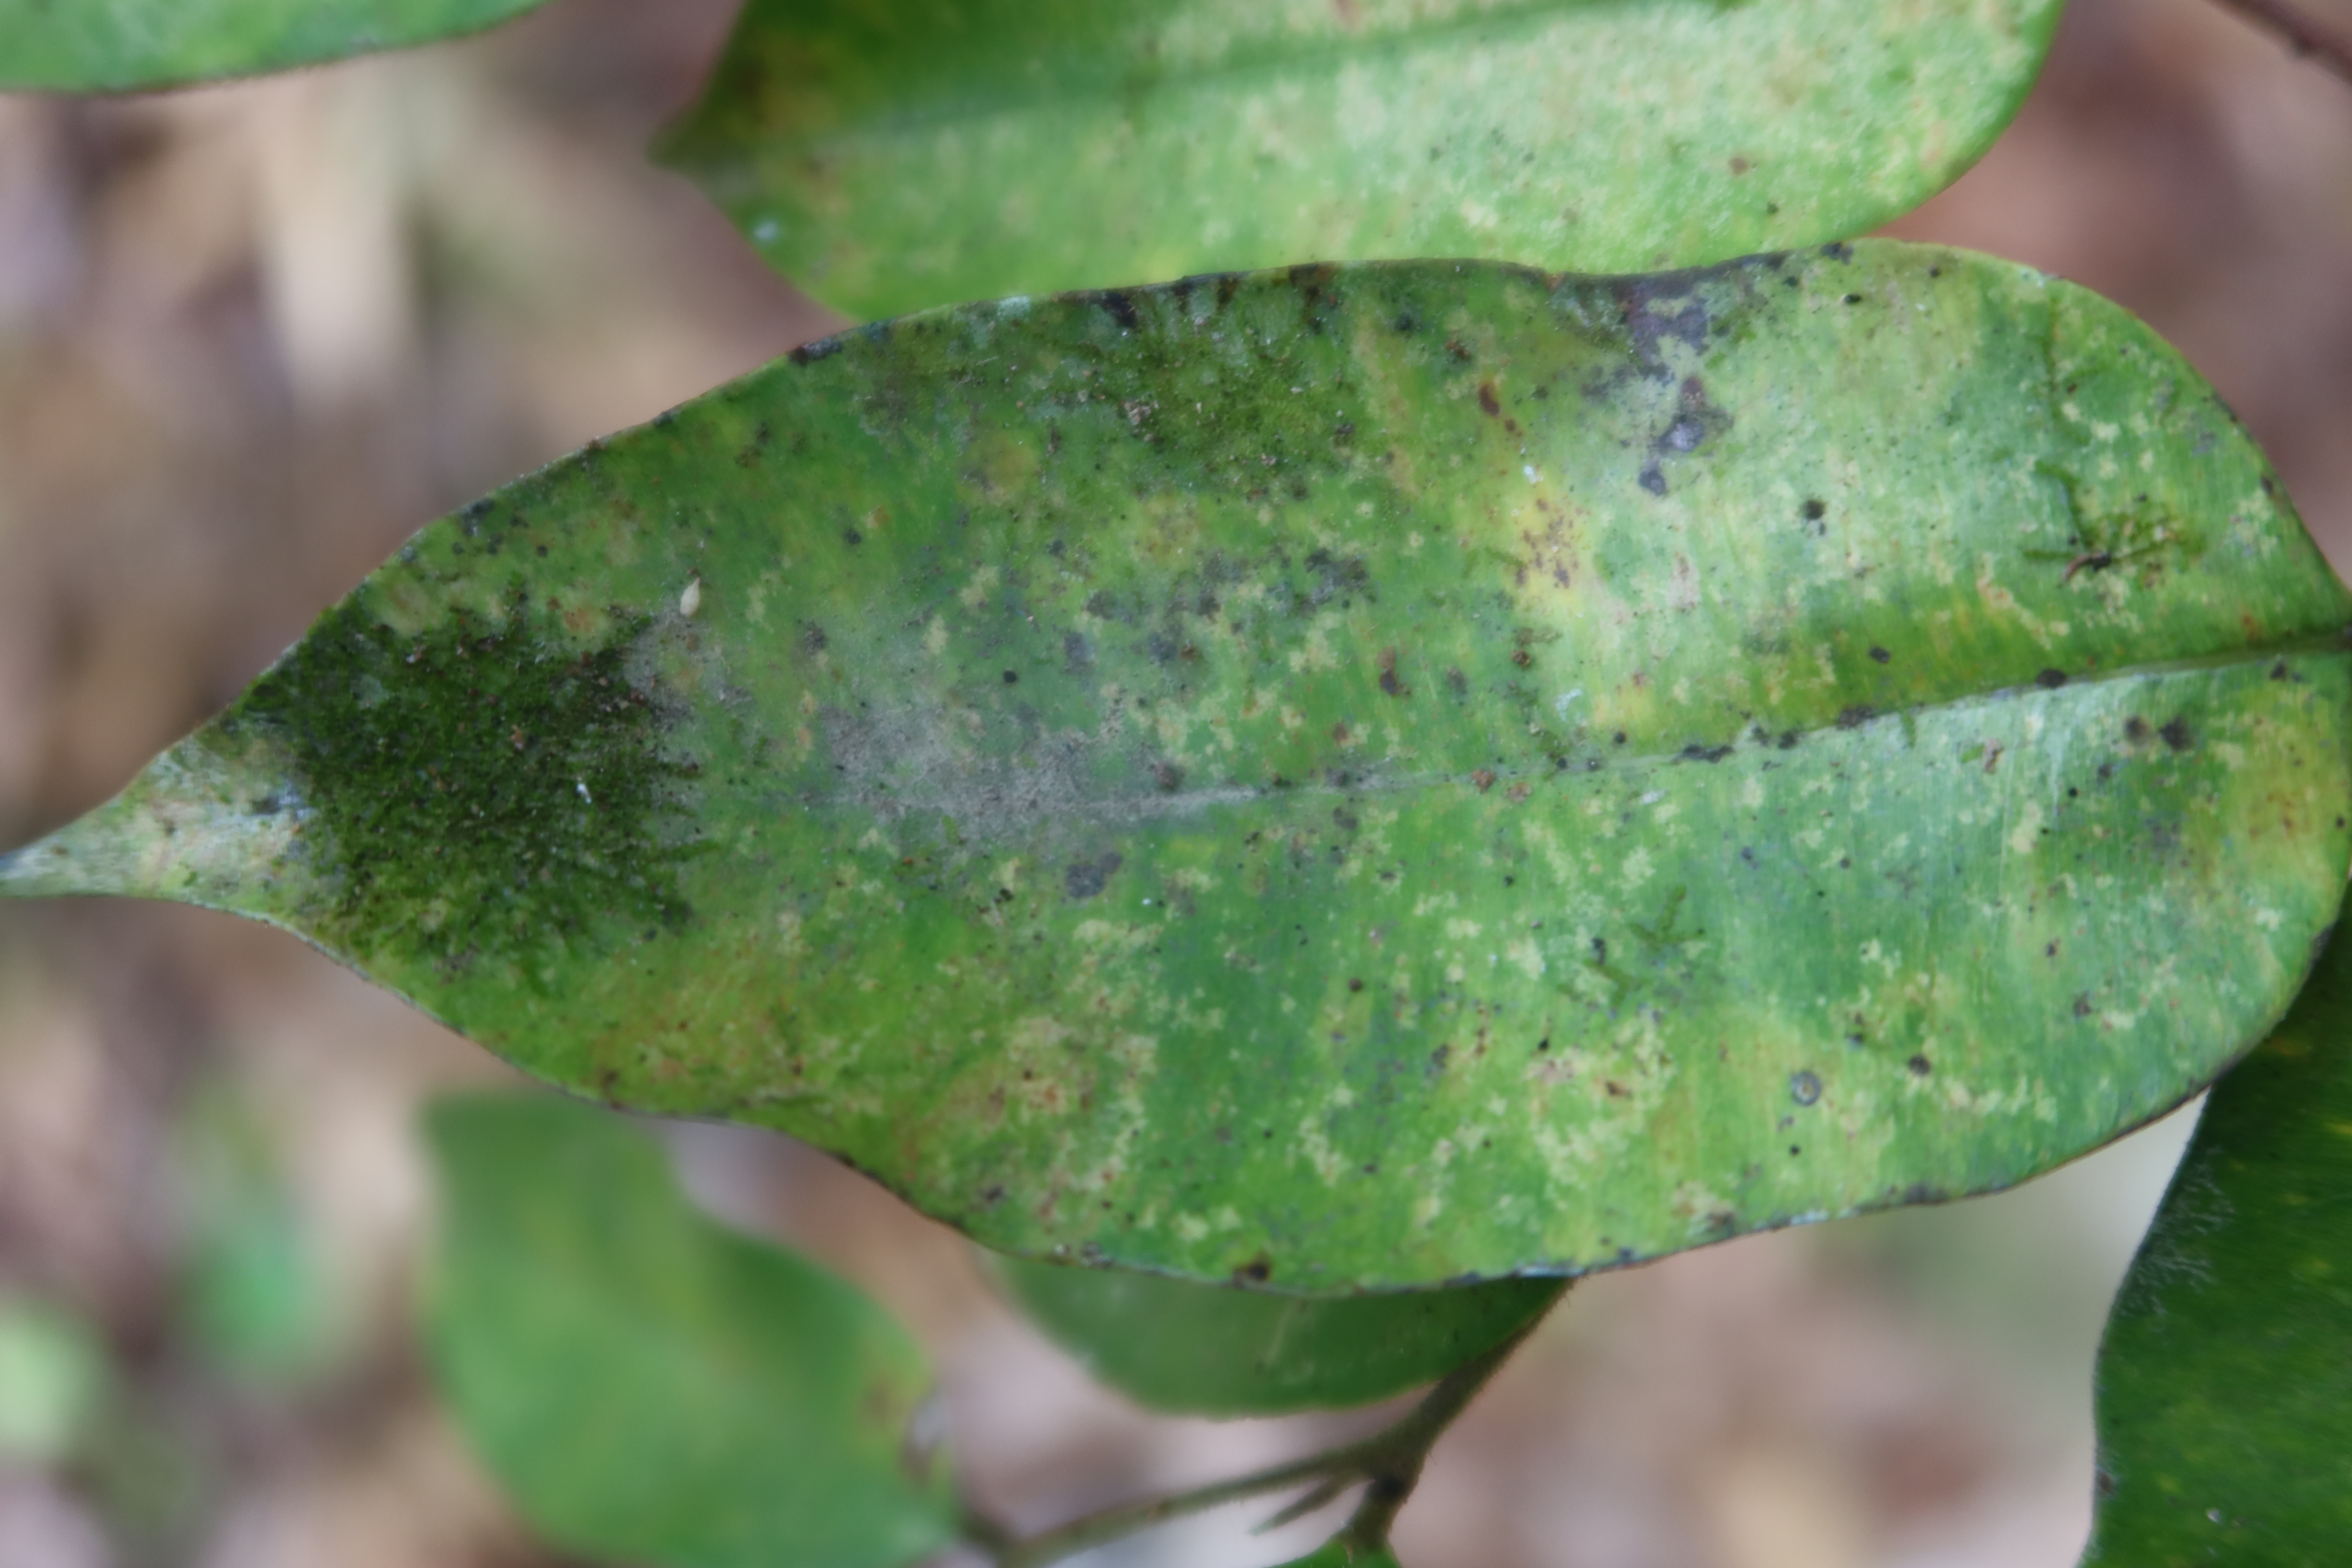
Label: Sooty mold